Mingo Creek (St. Francis River tributary)

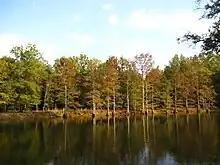
Mingo Creek in Mingo National Wildlife Refuge

Mingo Creek is a stream in Stoddard and Wayne counties in the U.S. state of Missouri. It is a tributary of St. Francis River.